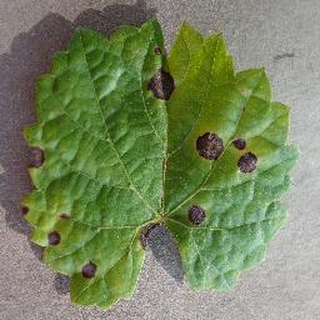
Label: grape_black_rot